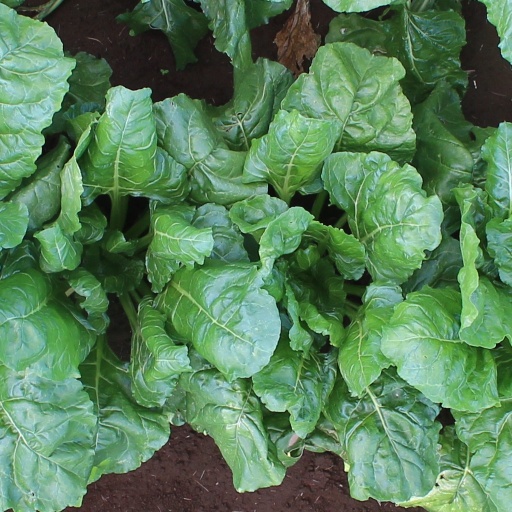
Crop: sugar beet